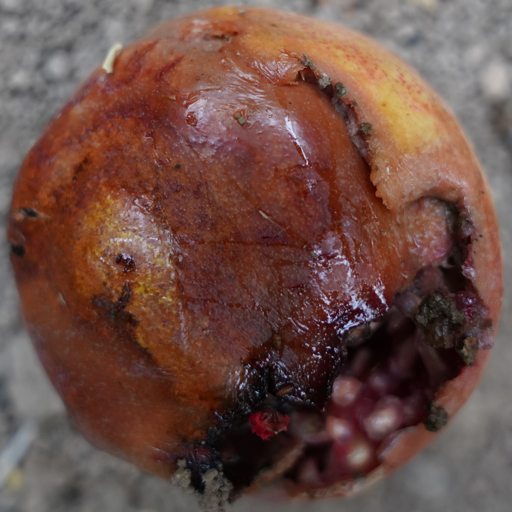
Label: Ectomyelois ceratoniae